Toyota Yaris

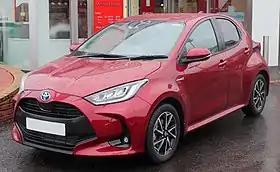
2020 Toyota Yaris Design Hybrid (MXPH11, UK)

The is a supermini/subcompact car sold by Toyota since 1999, replacing the Starlet and Tercel.